British Association for Immediate Care

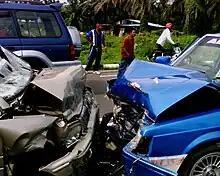
Road Traffic Collision.

BASICS members are used to provide extra skills at the scene of major incidents, or for particularly difficult patients. For this, individuals may be summoned on a case-by-case basis by the local ambulance control centre.